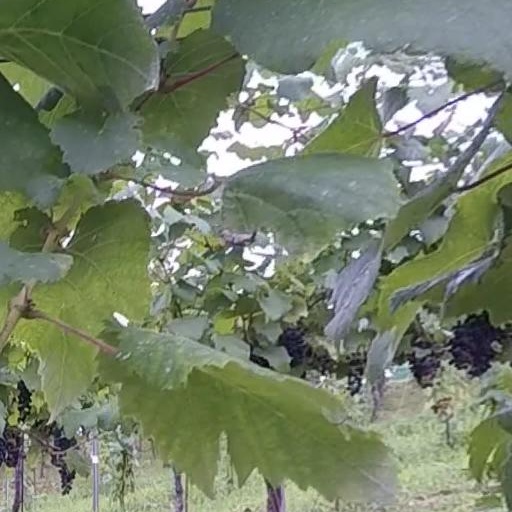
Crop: grape